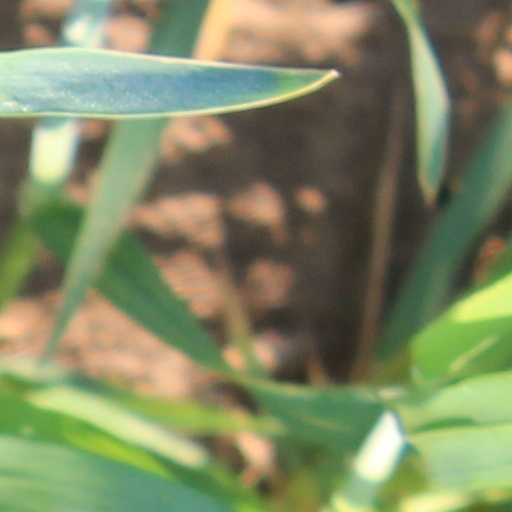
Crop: wheat